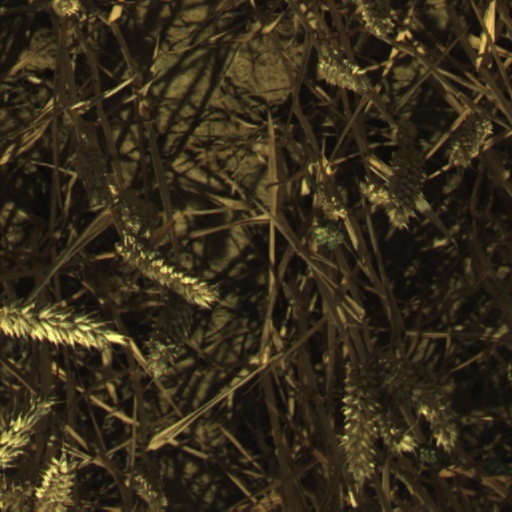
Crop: wheat